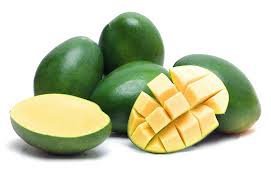
Label: Mango